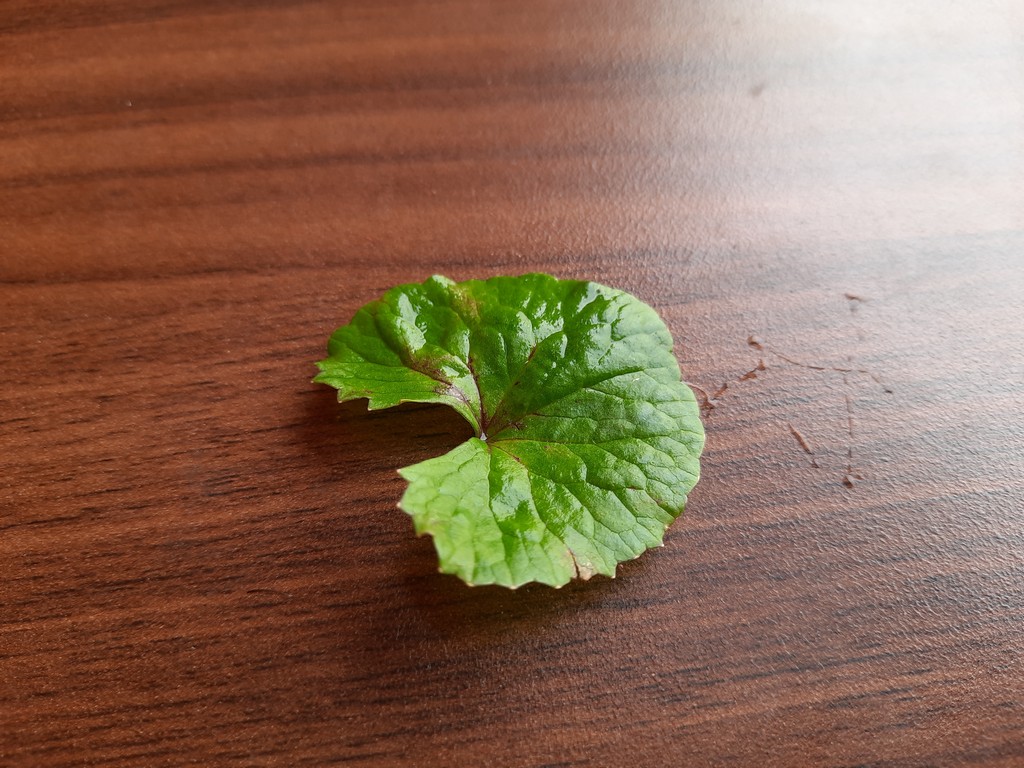
Label: Unhealthy